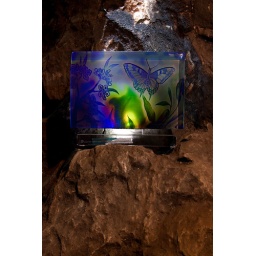
a painting made of glass. Picture taken against the wall down the silver mine.